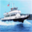
Label: ship